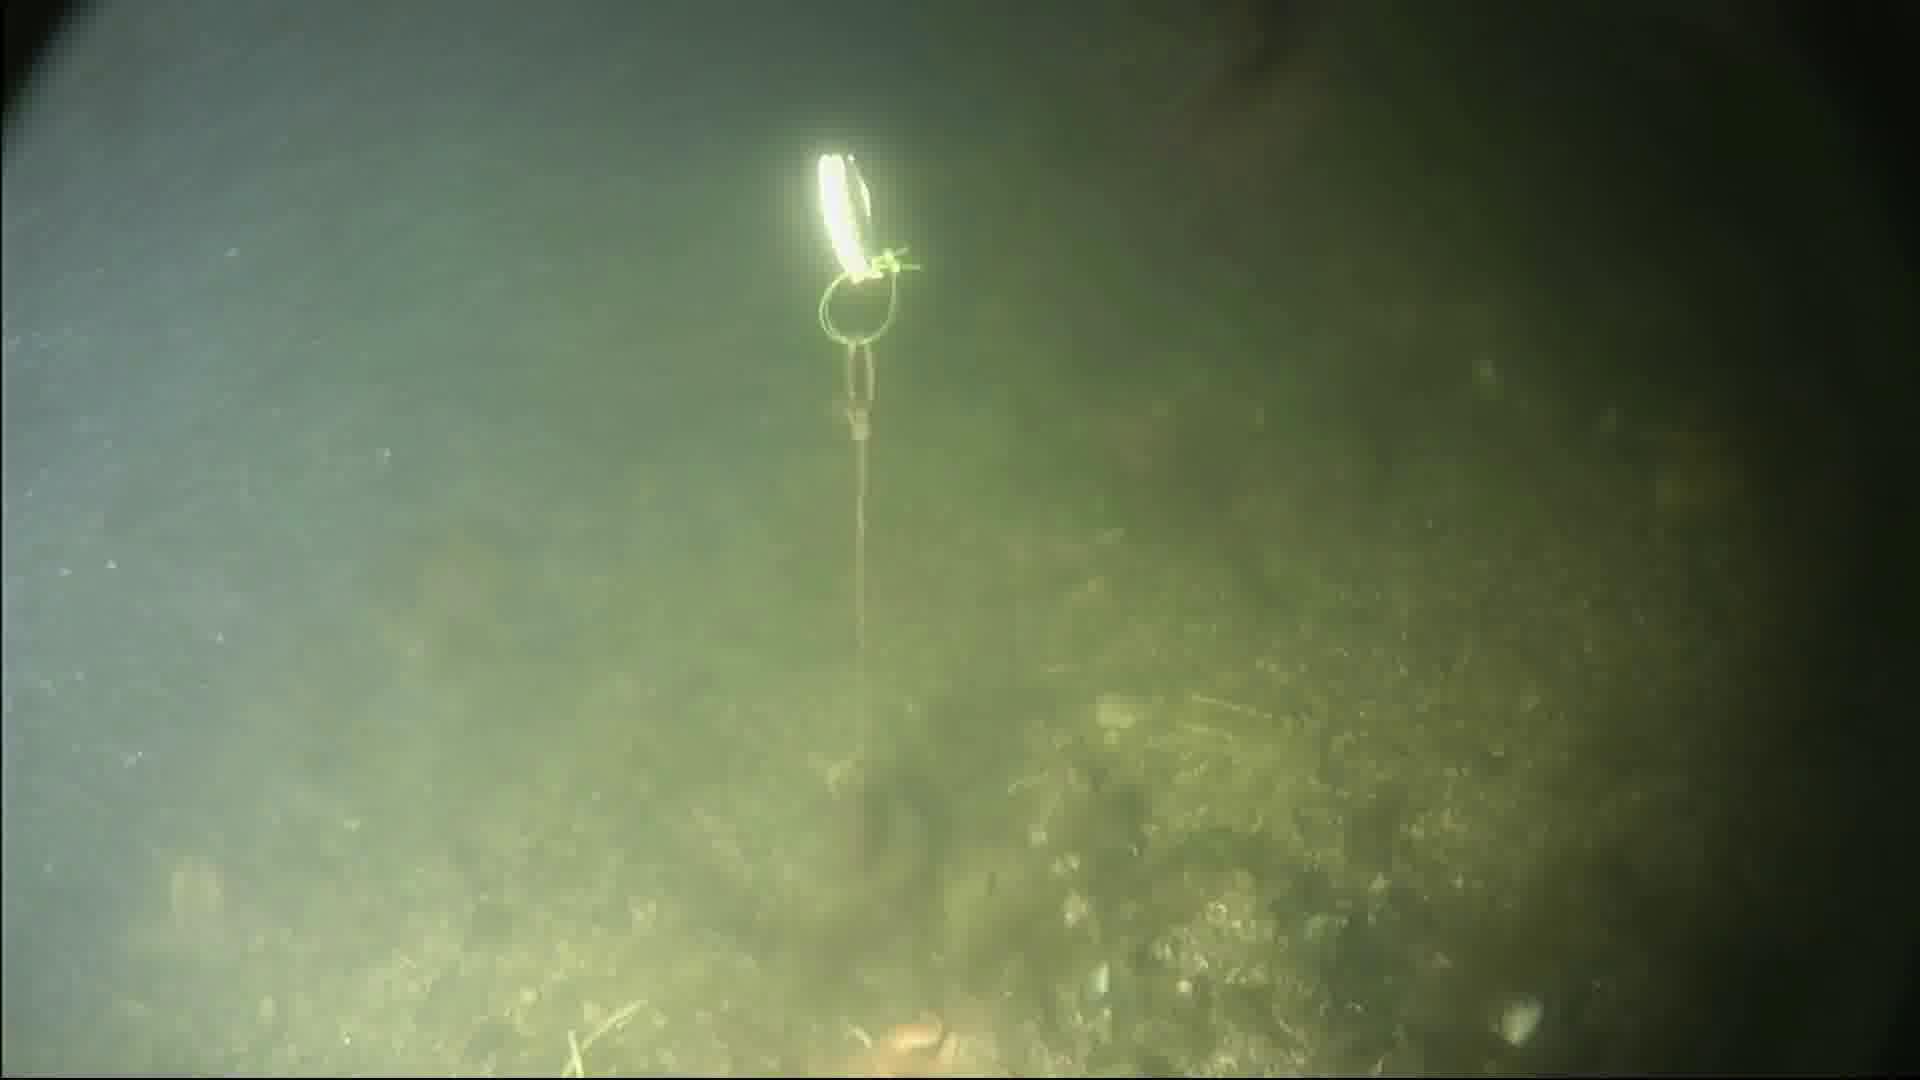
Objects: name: fish
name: starfish
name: crab